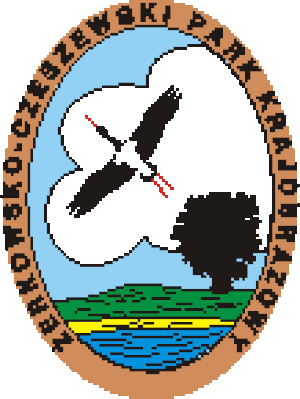
Le parc naturel de Żerków-Czeszewo est un parc naturel de Pologne, couvrant 15 640 hectares, qui a été créé en 1994.